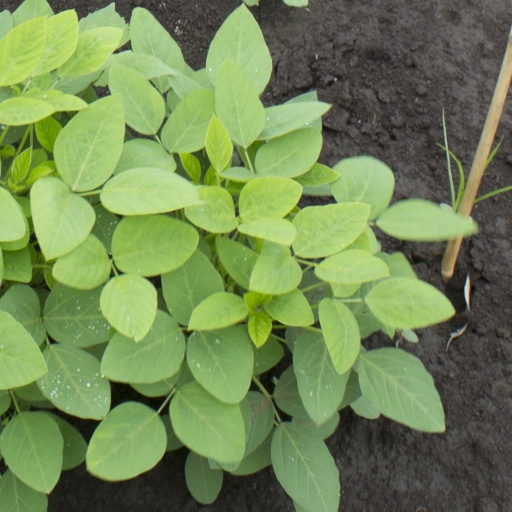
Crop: soybean